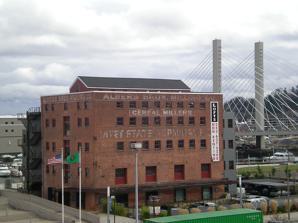
Building: Albers Brothers Mill
Country: United States of America
Year built: 1905
This article is about the historic mill in Tacoma, Washington. For the historic mill in Portland, Oregon, see Albers Brothers Milling Company . There was also an Albers Brothers Mill in Seattle . United States historic place Albers Brothers Mill U.S. National Register of Historic Places The Albers Brothers Mill in 2008. Location 1821 Dock Street Tacoma, Washington Coordinates 47°14′42″N 122°26′01″W / 47.245066°N 122.433637°W / 47.245066; -122.433637 Built 1905 Built by John Huntington Architect J.J. Donnellan NRHP reference No. 02000247 Added to NRHP March 19, 2002 The Albers Brothers Mill is a historic mill and contemporary apartment building located in Tacoma , Washington , United States . The building was listed on the National Register of Historic Places in 1984. The structure is owned by the Foss Waterway Development Authority. The building, located at 1821 Dock Street, is the only remaining remnant of the working waterfront on the western shore of the Thea Foss Waterway. With the entrance of viable railroad lines into the Puget Sound basin, trade and commerce with Asia and the Pacific Rim ports shifted northward. Albers Brothers Milling Company’s move from Portland , reflects this change. The company started in Portland and became a primary company in the grain industry with its mills in Tacoma , Seattle and Bellingham on Puget Sound. The Albers Milling Company’s headquarters moved to Tacoma to support its Washington operations. History Bernard Albers was born in Lingen, Germany , on March 6, 1864. His father Johann was a grain merchant and young Bernard was apprenticed in the grain marketing business. In 1887 he immigrated to New York . After spending two years in Terre Haute, Indiana he migrated to Portland, Oregon. He worked for four years for feed merchants, Rogge & Storp. In 1893, Albers left Rogge & Storp and established his own grain business as Albers & Tuke. He replaced his partner in 1895 and changed the company name to Albers & Schneider. About this time, Bernard's brothers, Henry and William, emigrated from Germany. Shortly after his two other brothers, George and Frank, joined them. Together the five brothers increased business, requiring a larger mill. In 1898, they built a new building on the banks of the Willamette River in Portland. The company eventually controlled 600 feet (180 m) of waterfront warehouse and shipping docks . The facility handled shipping, bagging, and milling for grain as well as feed, hay and silage for importation and export, from its position on both rail and maritime routes. Simultaneously (1898), major contracts with the American military in the Philippines as the Spanish American War began, supporting the expansion of the business. These government contracts were in addition to the demands for flour, sacked grain and pancake mix to gold seekers headed to the Klondike in 1897 and 1898 . For decades a familiar pictorial label used by Albers depicted a miner bent over his gold pan placer mining a creek. In 1901 the business was incorporated as the Albers Brothers Milling Company. Within a year a massive expansion period began and continued through the First World War . In 1903, Frank Albers announced that the grain and cereal manufacturing company was expanding with a new mill on Tacoma's waterfront. The Albers Brothers bought the Cascade Cereal Company that had operated a mill on the waterfront since 1889. The Portland mill site was not adequate for expansion. With the dredging of Thea Foss Waterway , the Tacoma location could be expanded to meet the company's needs and it provided a more accessible port for trans-Pacific shipping. The Cascade Cereal site was vacant due to a fire in 1902 which reduced the wood-framed mill and warehouse to cinders. See also National Register of Historic Places listings in Pierce County, Washington References